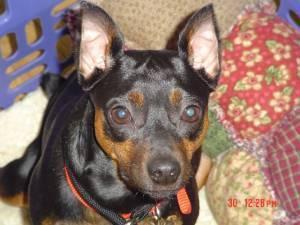
miniature pinscher